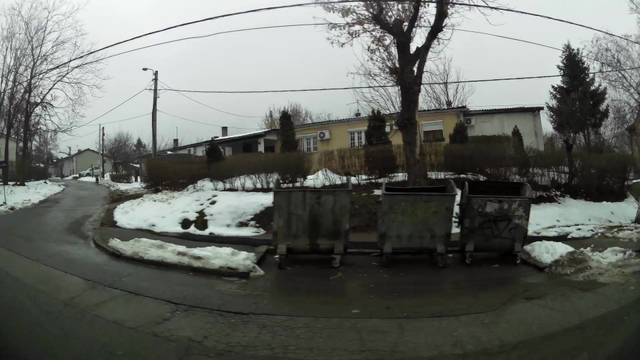
Region: Serbia
Coordinates: 44.795, 20.455